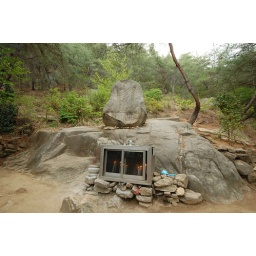
There were several buddhist cavings in the rocks near the mountain path.